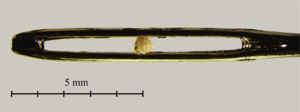
Le terme escargot est un nom vernaculaire qui en français désigne des gastéropodes à coquille, généralement terrestres et appelés aussi des limaçons, ou colimaçons par opposition aux limaces. Ce sont tous des mollusques, quelle que soit leur taille ou leur forme. 40 % des mollusques étant des escargots terrestres, certains escargots toutefois sont des espèces aquatiques, plutôt d'eau douce : Basommatophora tels les limnées ou les planorbes, souvent appelés « escargots nettoyeurs » par les amateurs d'aquariophilie. La plupart des escargots sont phytophages, quoique quelques espèces soient omnivores, zoophages ou détritivores.
Angustopila dominikae est une espèce d'escargots terrestres de la famille des Hypselostomatidae.